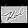
Label: Bag